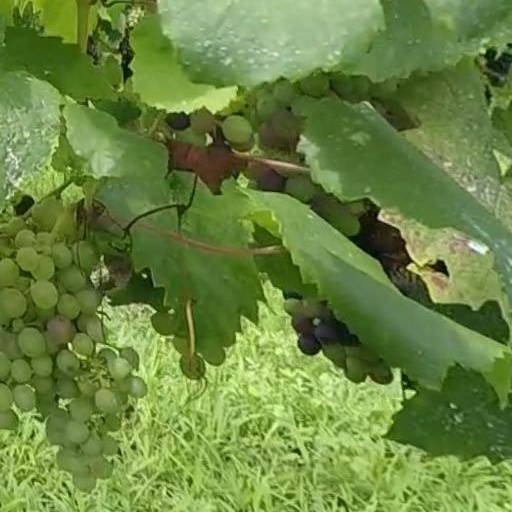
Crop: grape